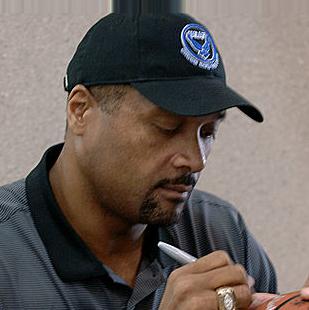
Age: 47